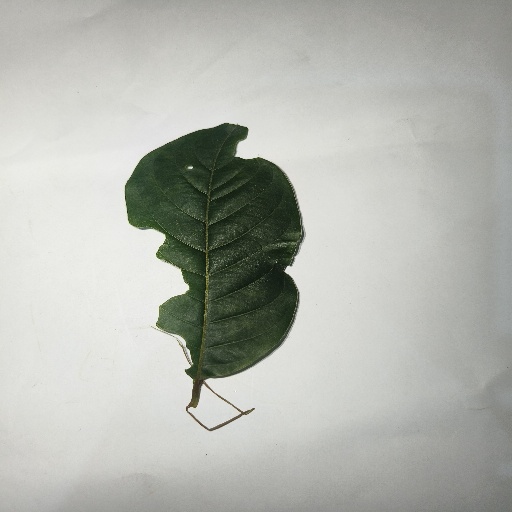
Species: HariTaki
Leaf condition: Shot Hole